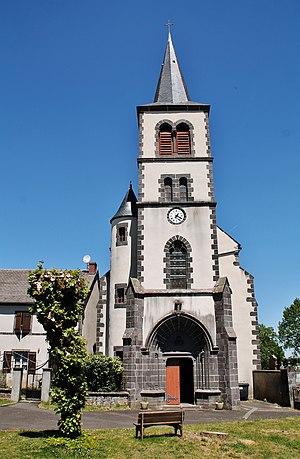
église St Jean-Baptiste
Cisternes-la-Forêt est une commune française, située dans le département du Puy-de-Dôme en région Auvergne-Rhône-Alpes.